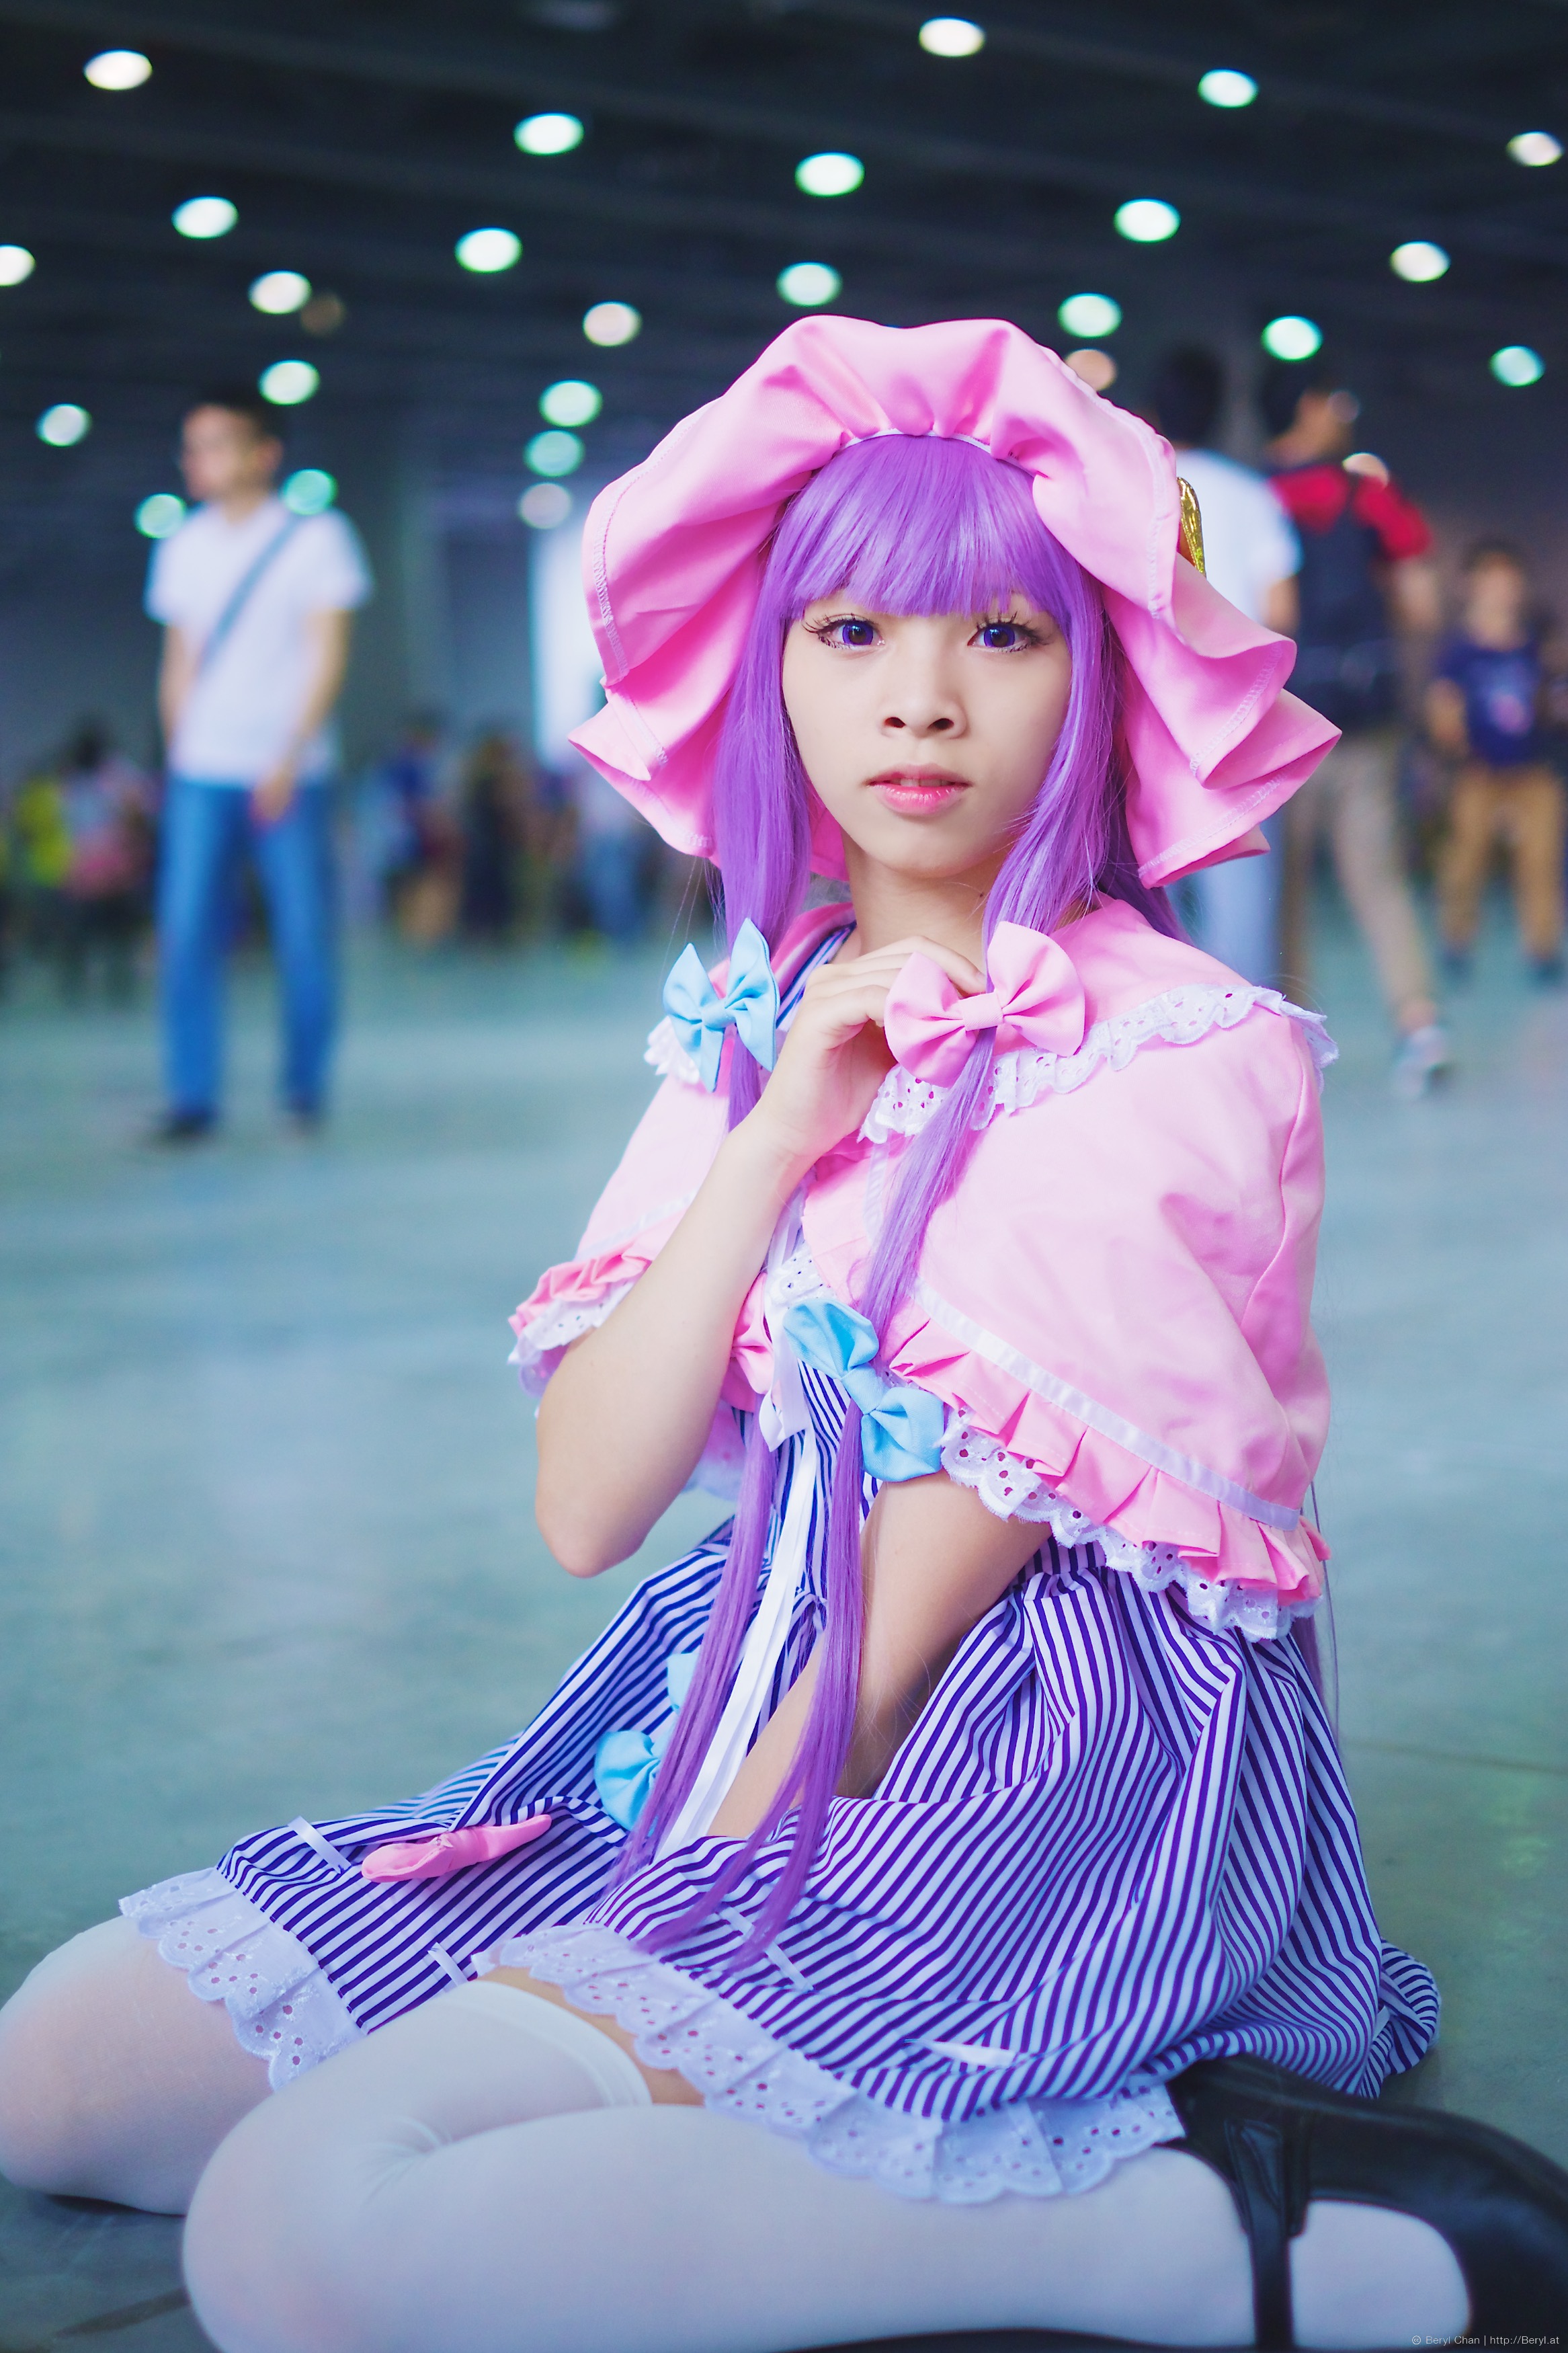
cold, bokeh, blur, girl, cute, fujifilm, portrait, model, colourful, clothing, lady, pink, face, cosplay, 35mm, beauty, canton, soft, costume, china, anime, comiccon, mirrorless, finetuning, xe1